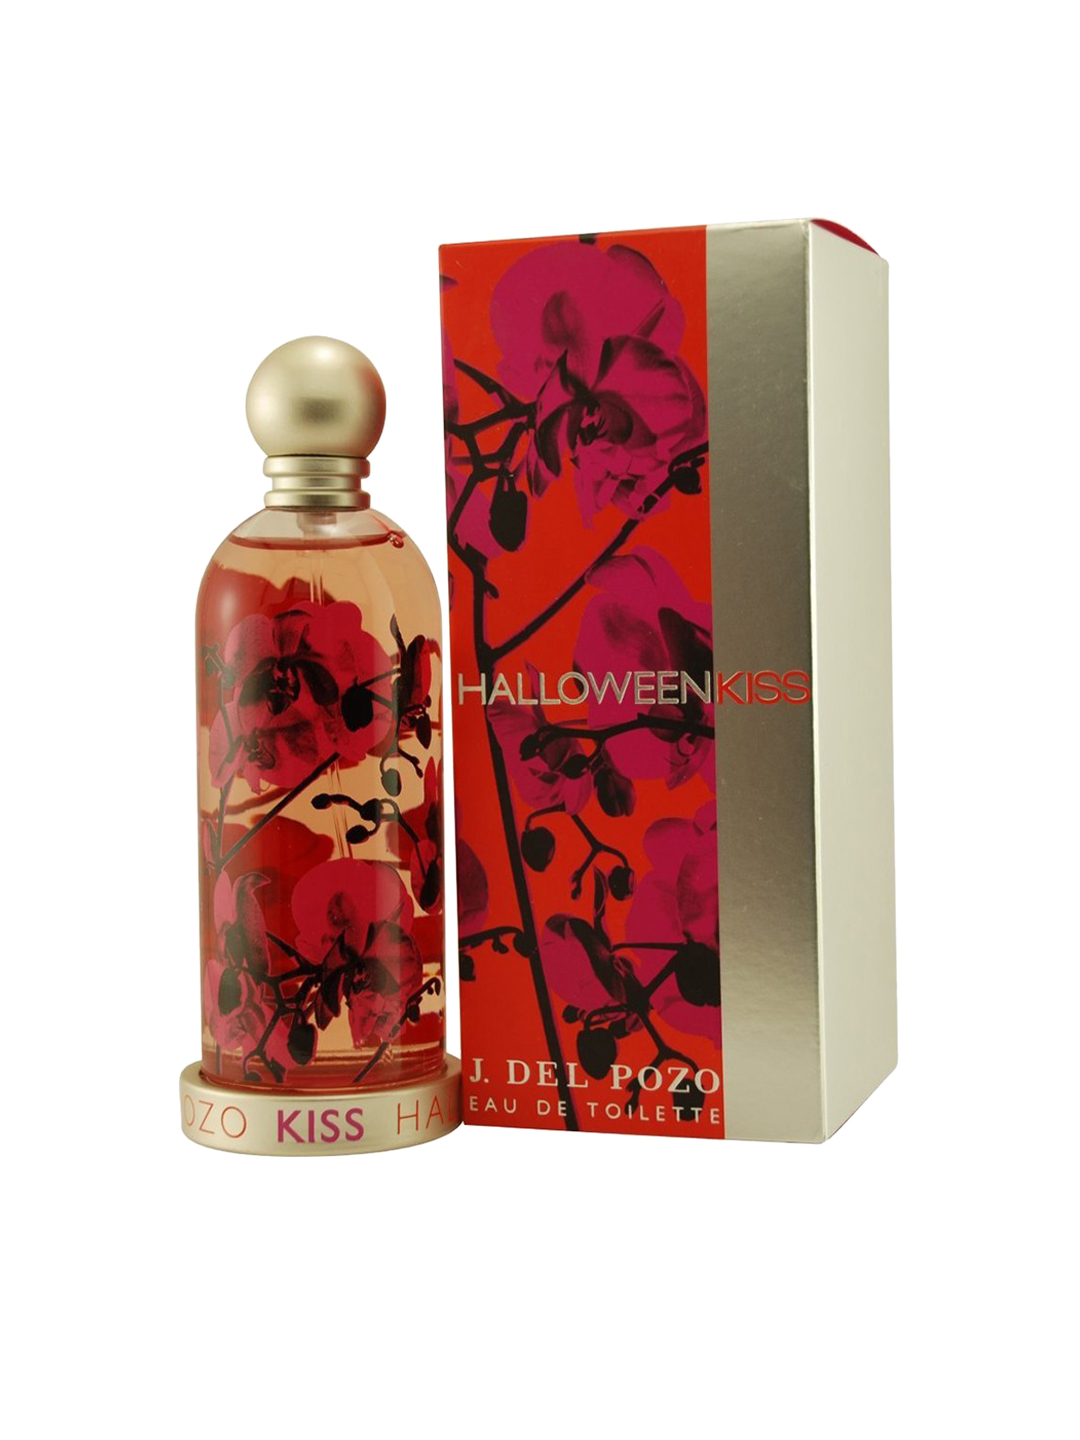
J.Del Pozo Halloween Kiss Eau De Toilette 100 ml
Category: Personal Care / Fragrance / Perfume and Body Mist
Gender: Women
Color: Pink
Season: Spring 2017
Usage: Casual